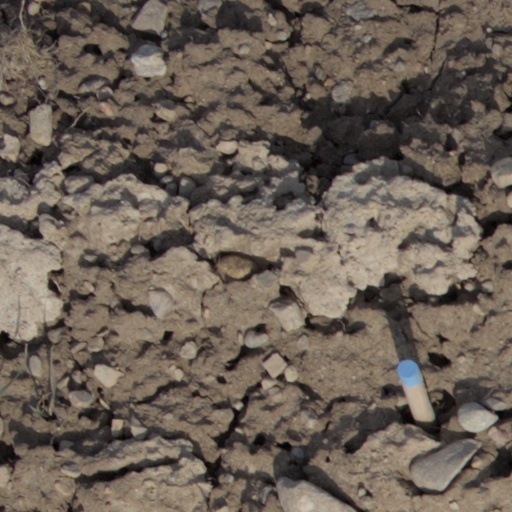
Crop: wheat